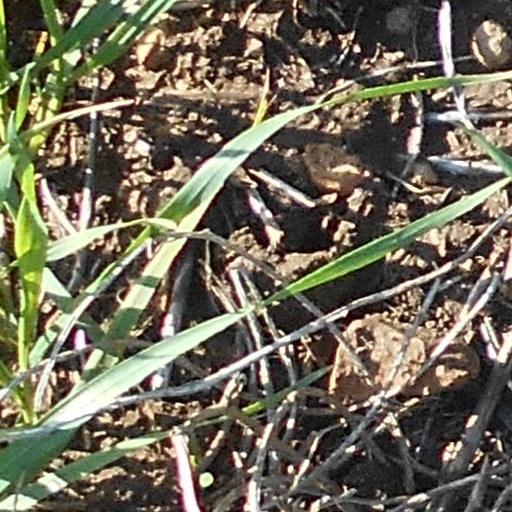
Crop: wheat